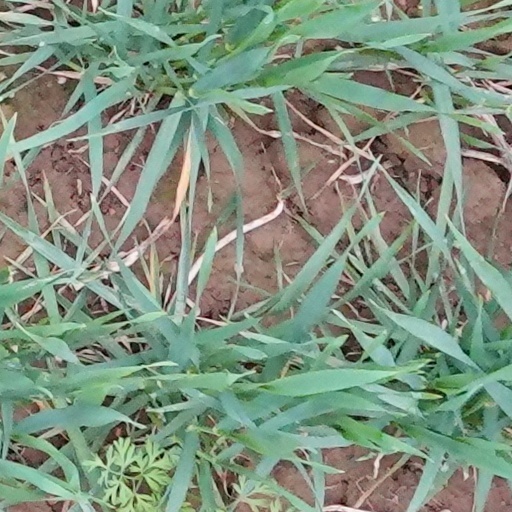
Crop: wheat